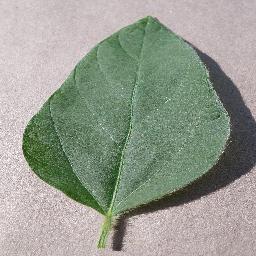
Label: Soybean___healthy